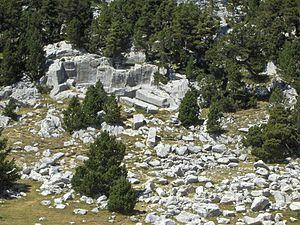
Colonne taillée et d'autres blocs prêts à être descendu dans la plaine.
Le massif du Vercors est un massif montagneux des Préalpes, à cheval sur les départements français de l'Isère et de la Drôme, culminant à 2 341 mètres d'altitude au Grand Veymont. Sa nature géologique principalement calcaire offre un relief fait de falaises, de crêtes, de vaux, de gorges, plus complexe que le qualificatif de « plateau » pourrait le laisser supposer. De ce fait, il est divisé en plusieurs régions, géographiquement et historiquement distinctes : les Quatre Montagnes, les Coulmes, le Vercors Drômois, les Hauts-Plateaux et, en piémont, le Royans, la Gervanne, le Diois et le Trièves. Le surnom de « Forteresse » lui a par ailleurs été associé.